Roxham Road

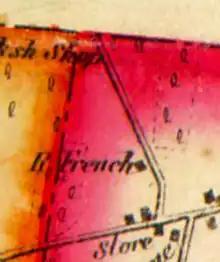
Roxham (unnamed) on 1856 map

Jersey barriers, augmented by similar no-crossing signage, across the road block vehicle passage on the Canadian side as Roxham, now signed Rang Roxham as required by Quebec law mandating the use of only French on most traffic signs, resumes its course. On the west is a wide cul-de-sac for vehicles to turn around and also provides access to a shared driveway for several houses. To deal with the influx of irregular migrants in the late 2010s, the Royal Canadian Mounted Police paved the cul-de-sac and erected two temporary structures on it to process them.